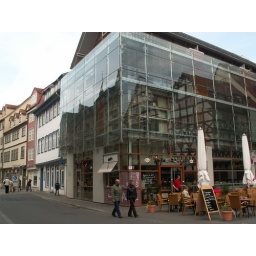
This ultra-modern building in the center of Erfurt reflects it's much older neighbors in it's glass facade.